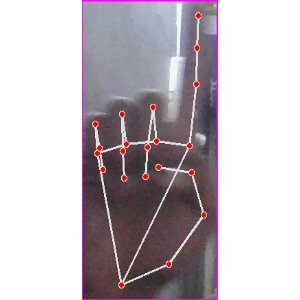
अक्षर: क